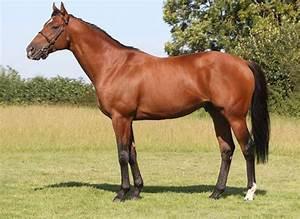
horse